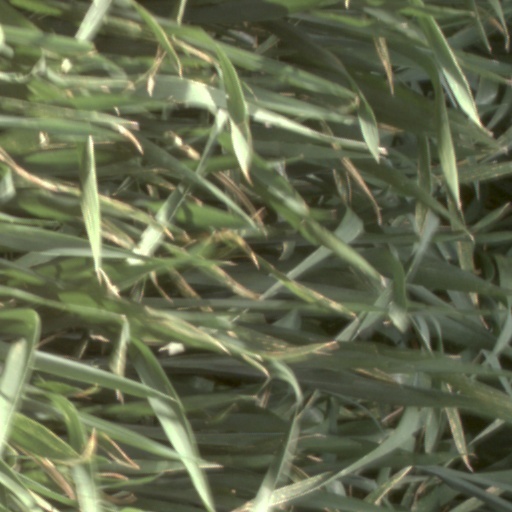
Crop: wheat